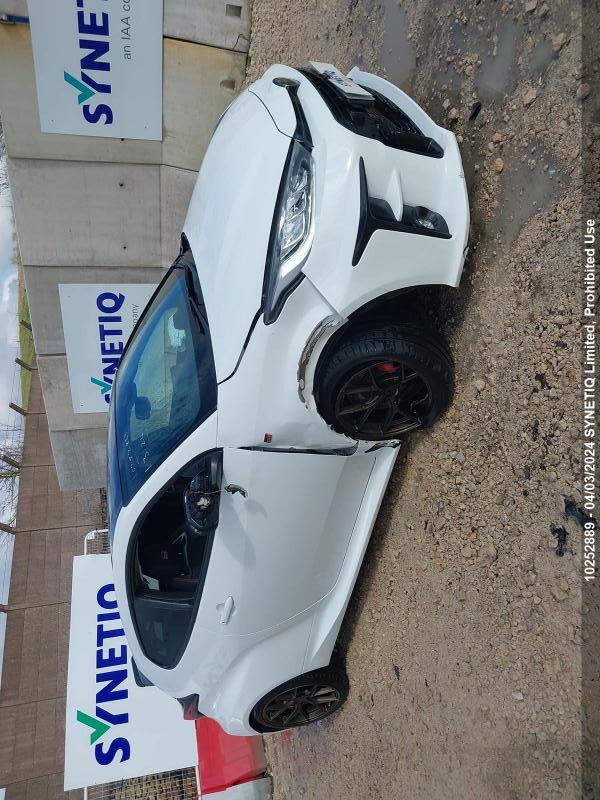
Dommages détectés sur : capot, aile avant droite, porte avant droite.
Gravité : mineur